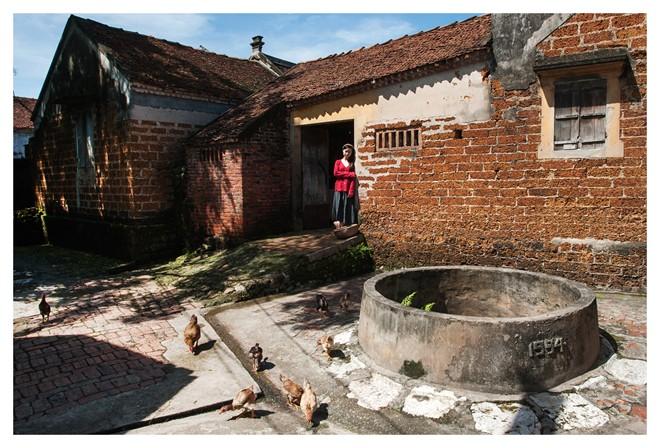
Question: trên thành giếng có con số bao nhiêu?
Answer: trên thành giếng có con số 1554